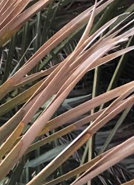
Label: Potassium Deficiency